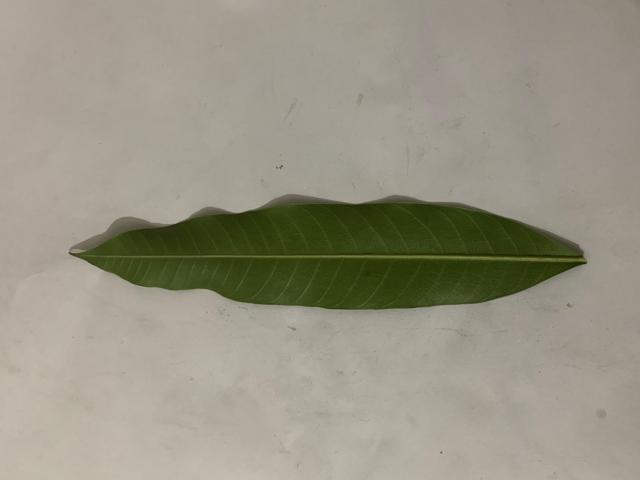
Mango leaf variety: Banana